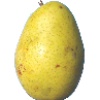
Label: pear_monster